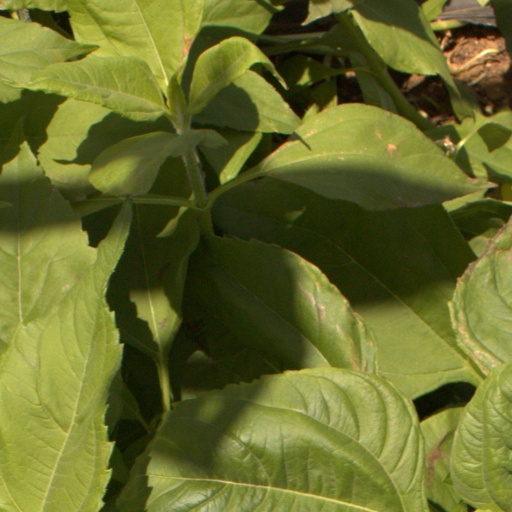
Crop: Jerusalem artichoke